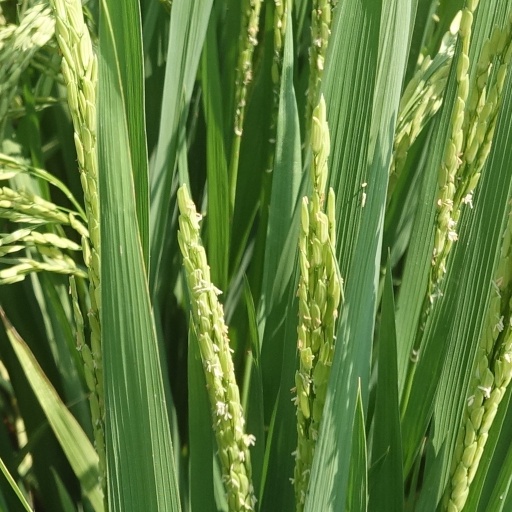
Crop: rice